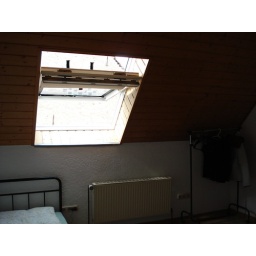
the window above my head!! notice the sloping roof